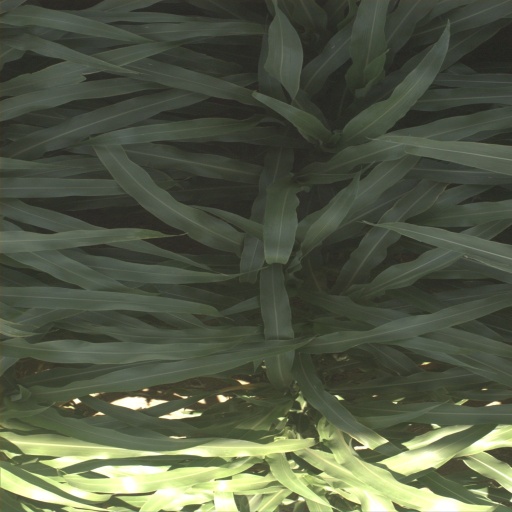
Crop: sorghum